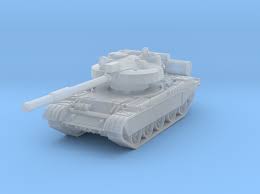
Label: Tank